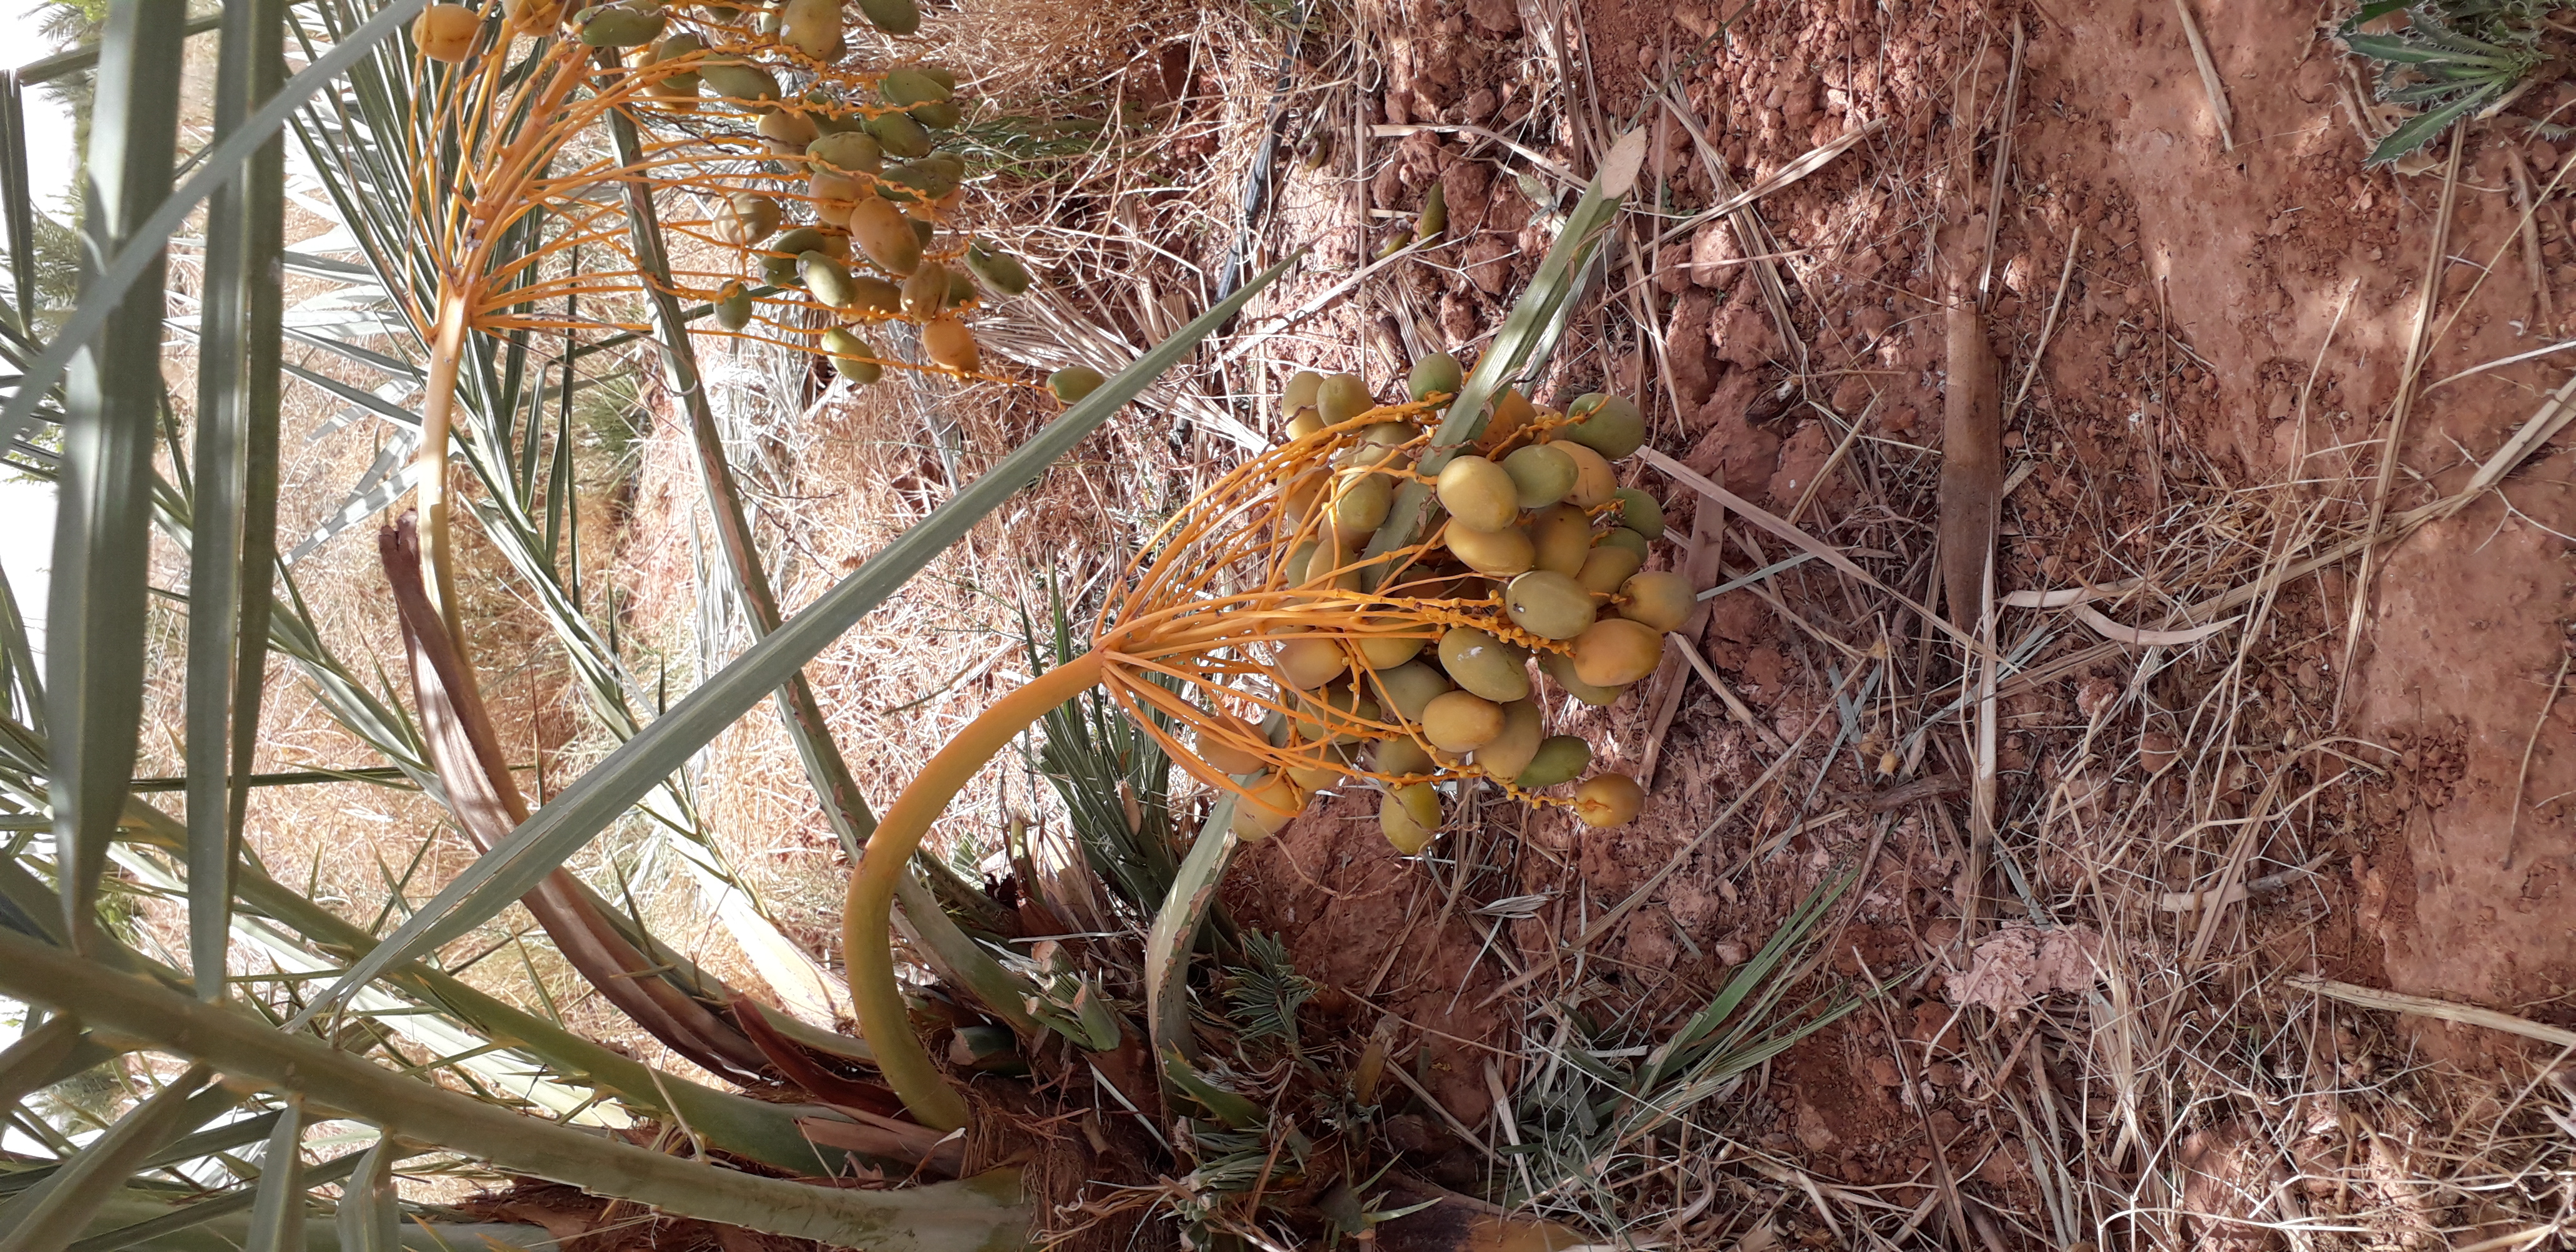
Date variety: Boumajhoul